Arban's Complete Conservatory Method for Trumpet

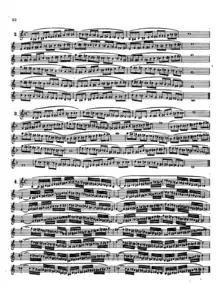
A chromatic scale exercise from Arban's Method.

Arban's series on scales includes studies of major, minor, and chromatic scales, as well as numerous variations thereof. Arban admits to giving minor scales "limited treatment," but Gordon refutes this by citing the nonexistence of "limits on the use of the Trumpet and Cornet."